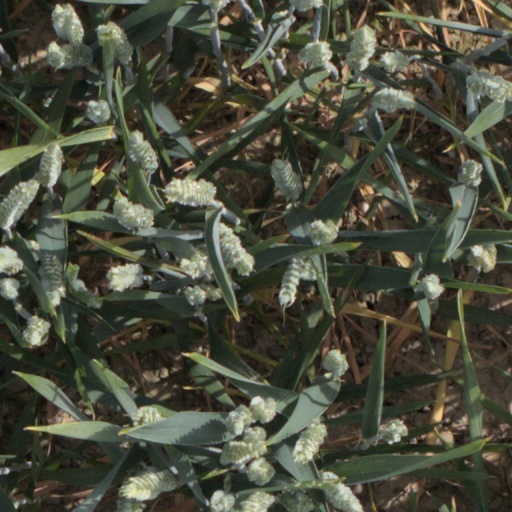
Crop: wheat